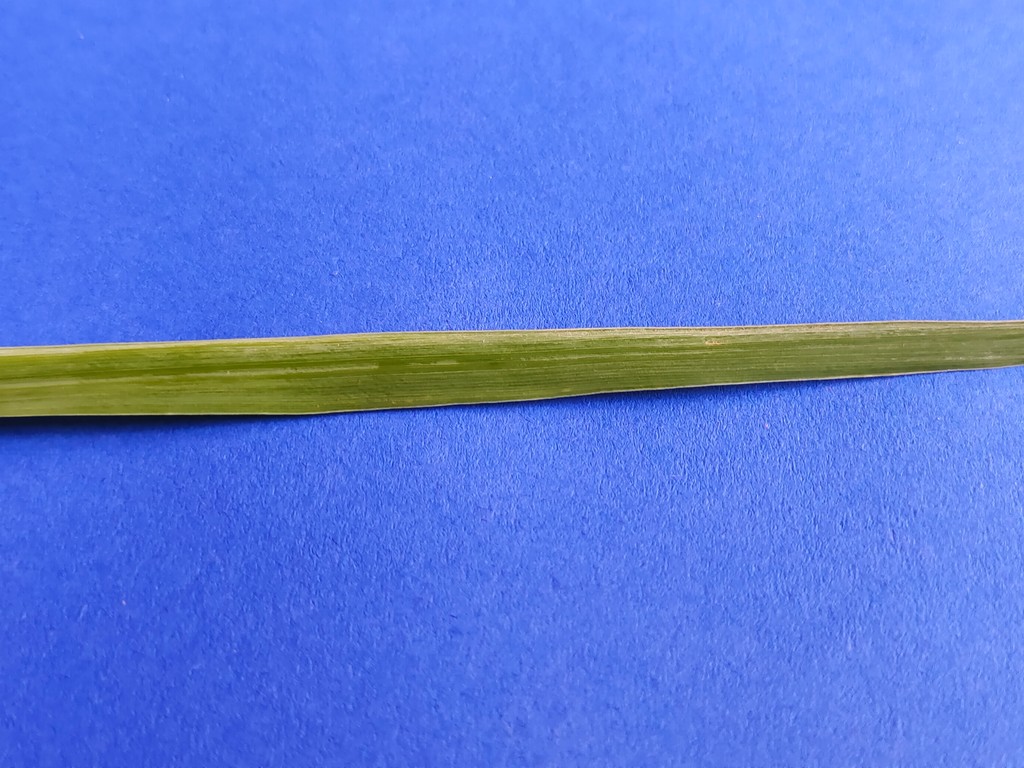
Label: Healthy